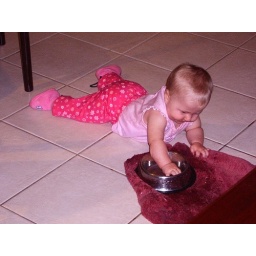
Playing in Tammy's (GP's new dog) water bowl